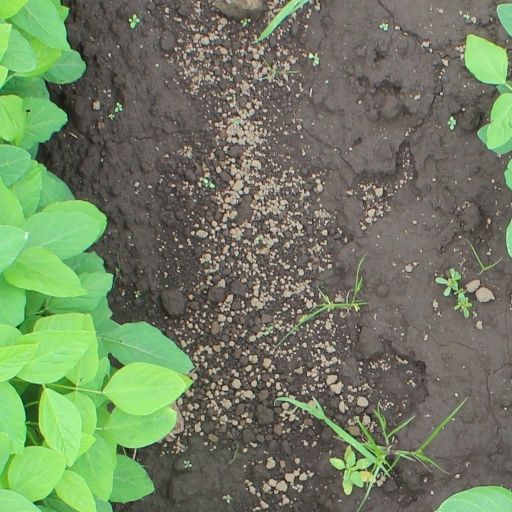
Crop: soybean